Special route

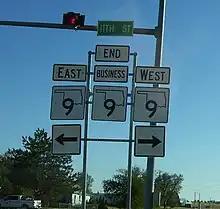
Business SH-9 in Hobart, Oklahoma ends at its parent route. The center SH-9 shield is topped with a typical "BUSINESS" plate.

In the field, the special route is typically distinguished from the parent route with the use of auxiliary words or suffix letters placed on the route shield or on an adjacent sign, known as a "banner" or "plate" or according to the "Manual on Uniform Traffic Control Devices", a "route sign auxiliary sign". A common roadfan synonym for special route is "bannered highway" or "bannered route", terms coined from the presence of these companion signs. The term is not all-encompassing however, as not all special routes have these sign plates.